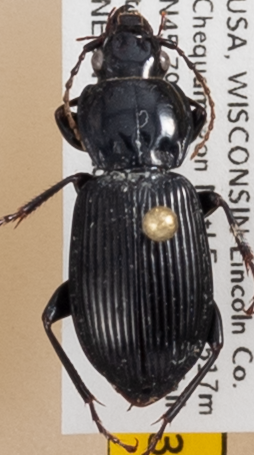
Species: Pterostichus novus
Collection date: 2018-07-10 04:00:00
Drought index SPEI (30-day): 0.71
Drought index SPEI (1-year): -0.24
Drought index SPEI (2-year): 1.642